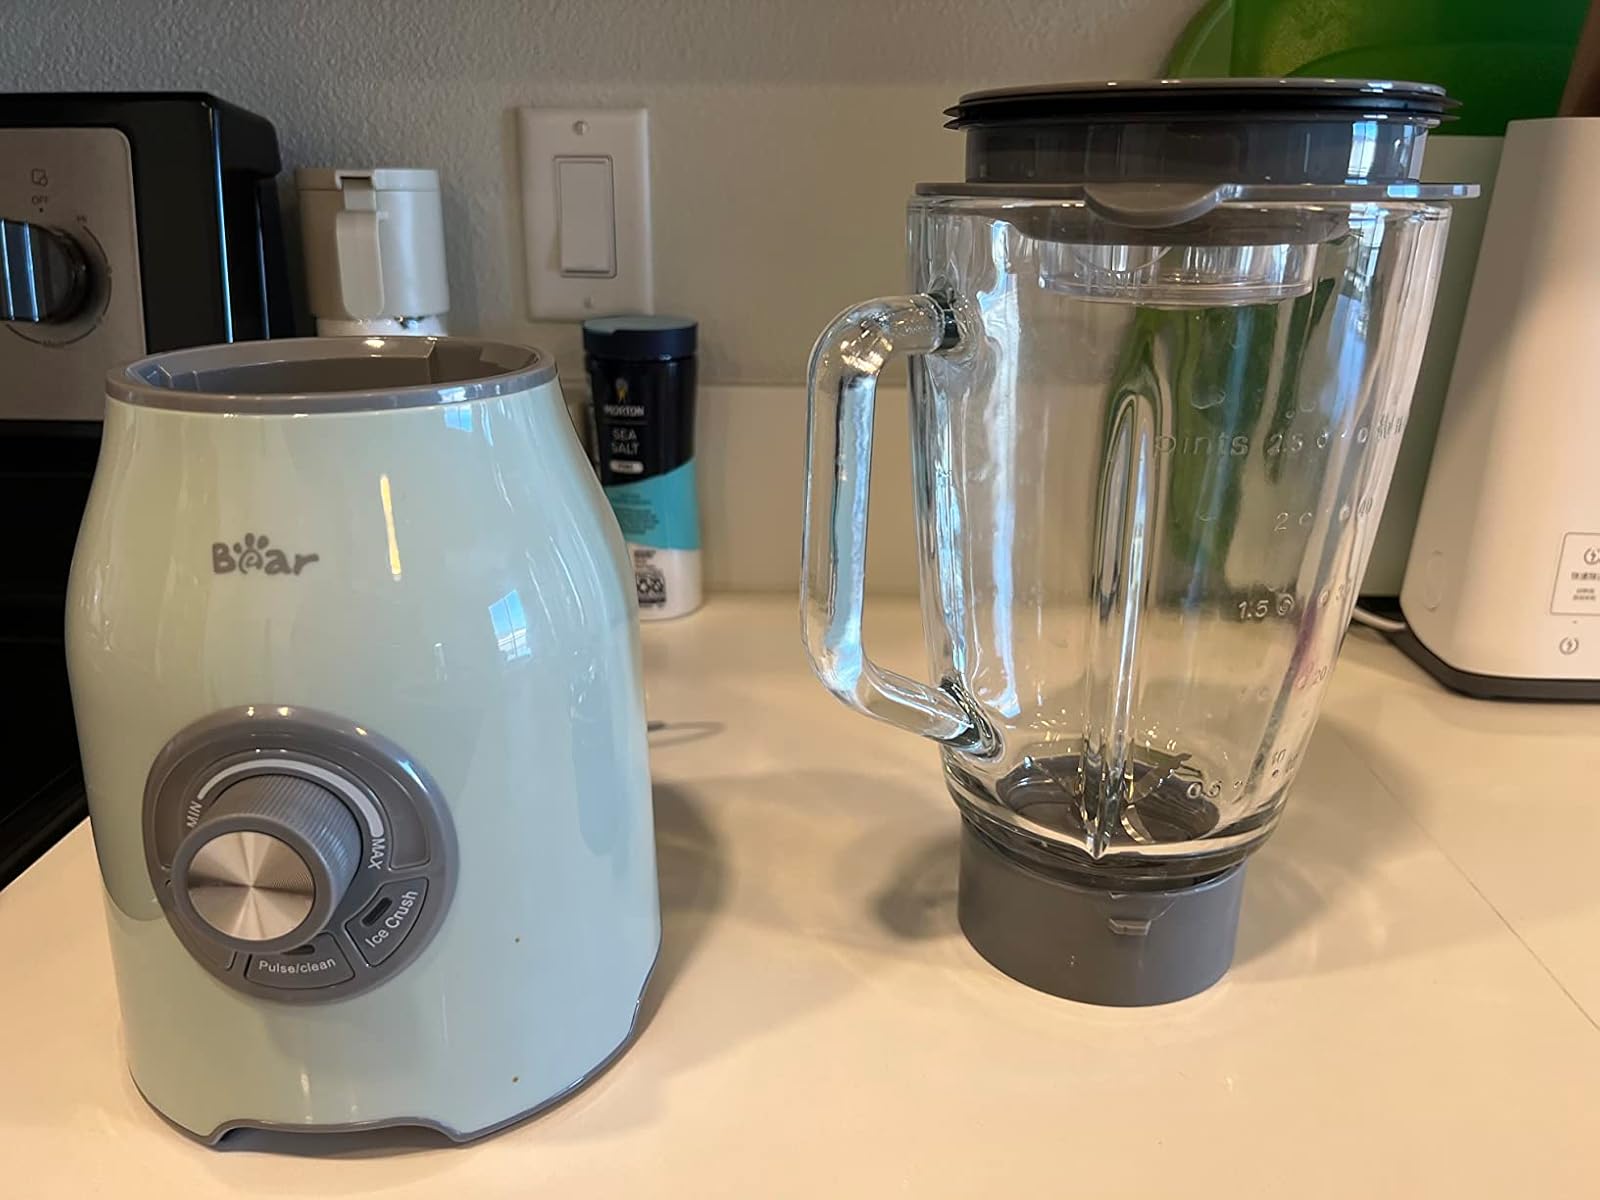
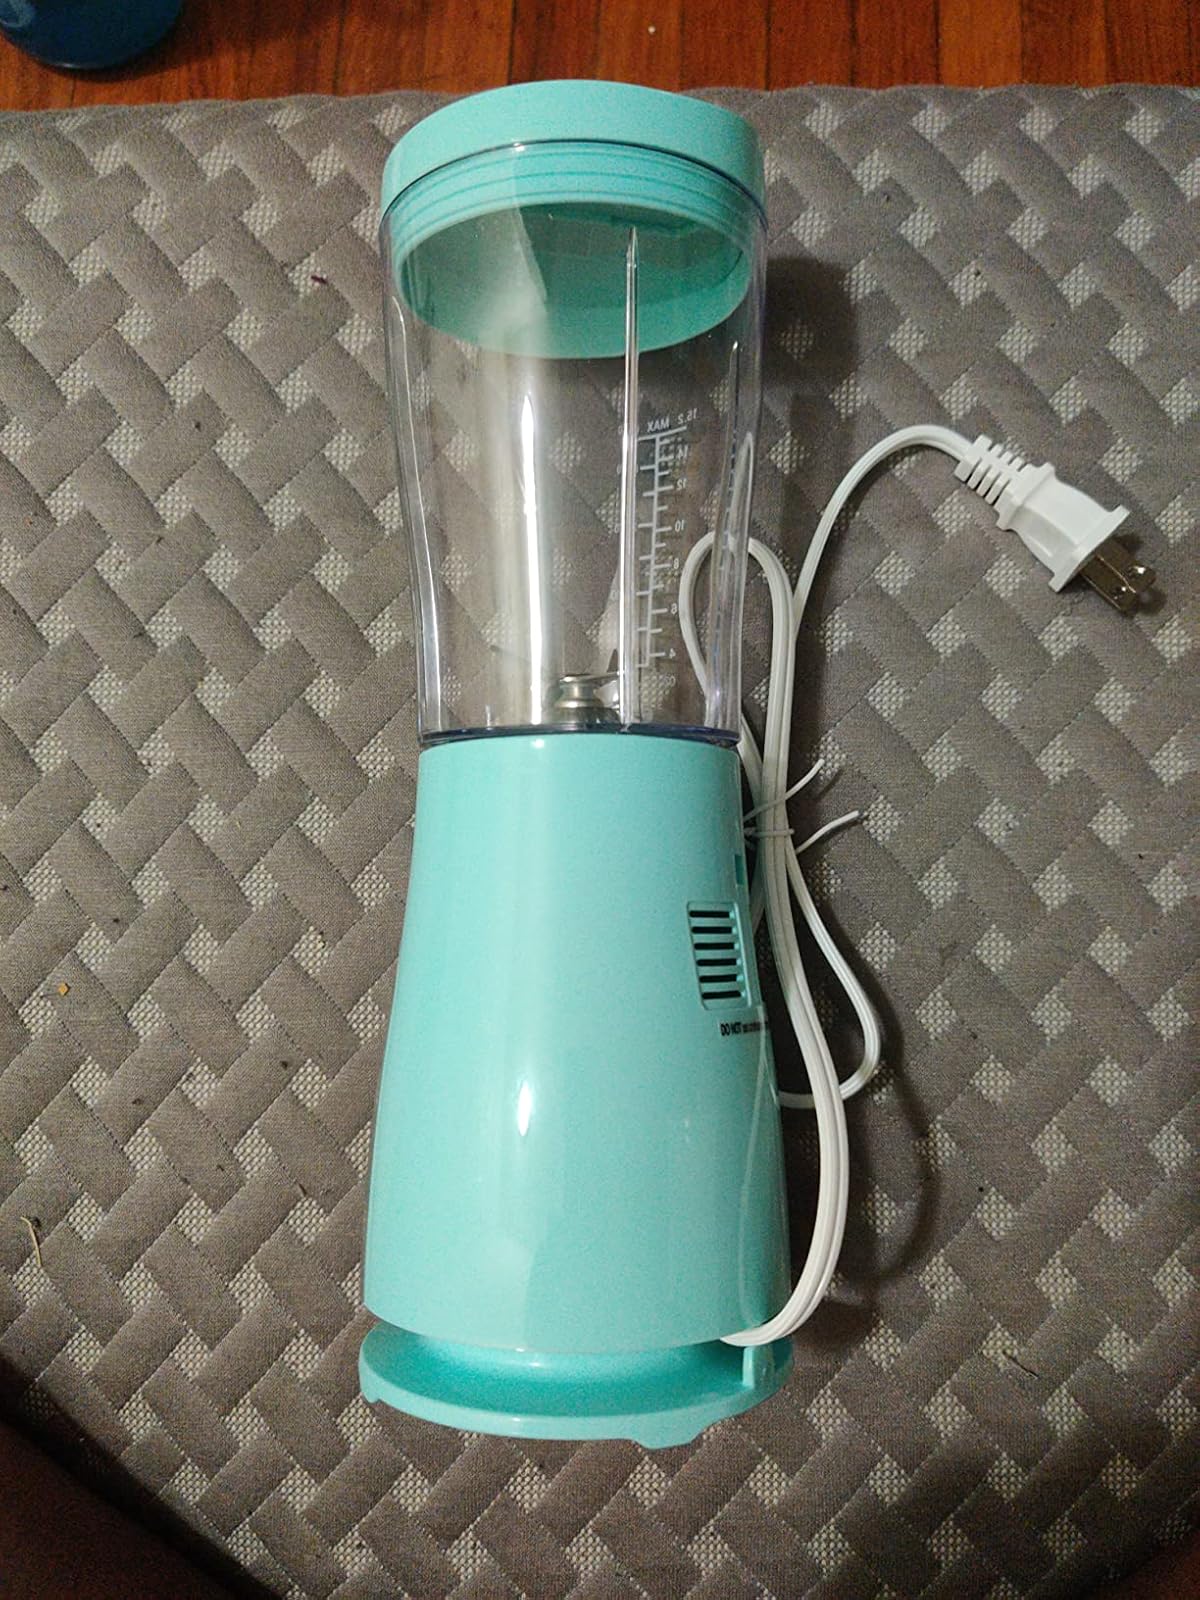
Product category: items_blender
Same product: no